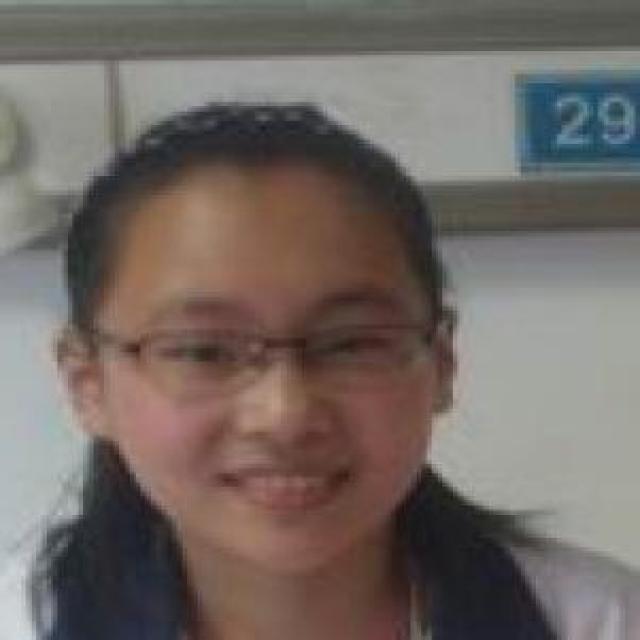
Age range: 13-20